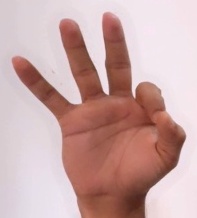
ASL sign: 9